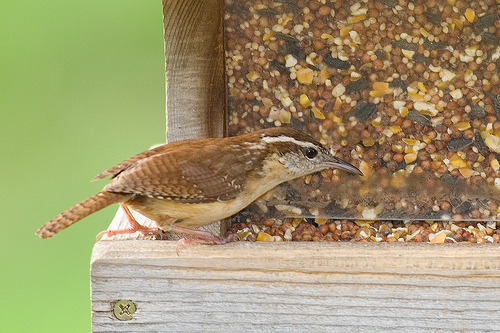
the bird has a tarsus that is orange as well as a black eyering.
this is a bird with a tan belly, brown wings and a pointy beak.
this bird is primarily brown with a lighter belly and a long thin black bill.
this bird has a speckled belly and breast with a short pointy bill.
bird with brown beak, crown, nape, white superciliary, reddish brown, tarsus and feet, light brown belly and abdomen
this bird has wings that are brown and has round black eyes
this bird has wings that are brown and has a white bellythe bird has brown wings, with a light brown breast, and grey face, with a black beak and orange feet.
this bird has a small head, brown spotted wings, a long tail, pink narrow legs, and a long downward curved beak.
this bird is brown with white and has a long, pointy beak.
Species: Swainson Warbler